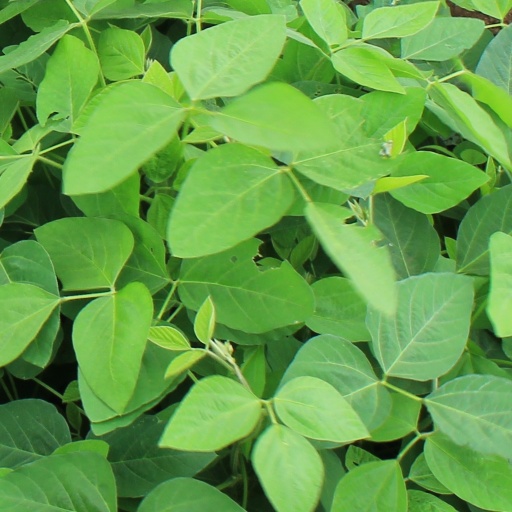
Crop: soybean